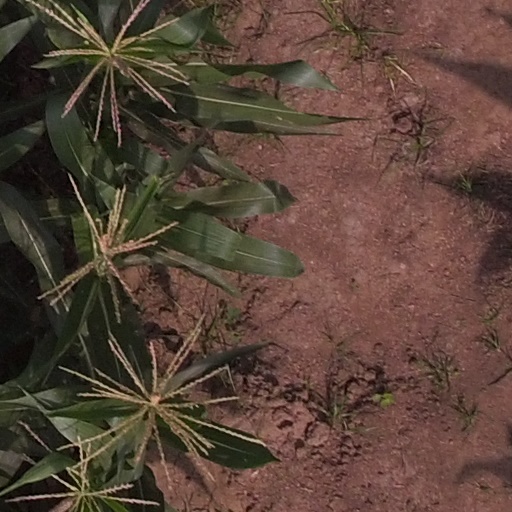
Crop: maize; corn